Mulligan stew

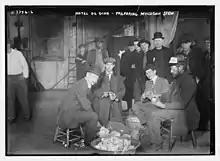
Mulligan stew being prepared at the Hotel de Gink, 1910

Mulligan stew, also known as hobo stew, is a type of stew said to have been prepared by American hobos in camps in the early 1900s.